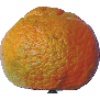
Label: mandarine